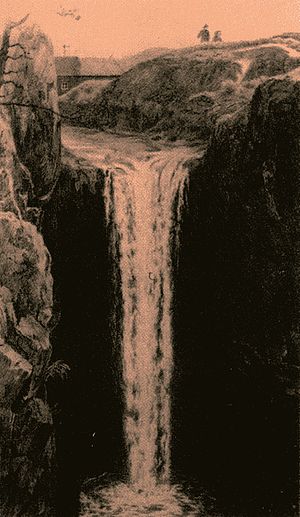
Göta älv
Polhems sluss ved Trollhättan fra 1753. Her på et billede fra ca. 1850. Slusen blev aldrig taget i brug. En ulykke stoppede byggeriet.
Göta älv er med sine 92 km Sveriges mest vandrige elv. Den har sit udspring i søen Vänern og løber ud i Kattegat ved den svenske vestkyst. Højdeforskellen mellem Vänern og udløbet i Kattegat er 44 meter. Elven gennemstrømmes af 544 m³ vand i sekundet. Fra kilden til havet regnes Göta älv og Klarälven tilsammen for Sveriges længste flod.